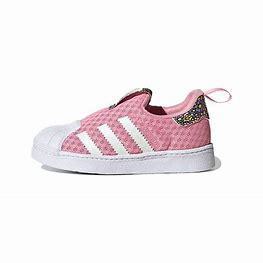
Brand: Adidas
Model: Superstar 360